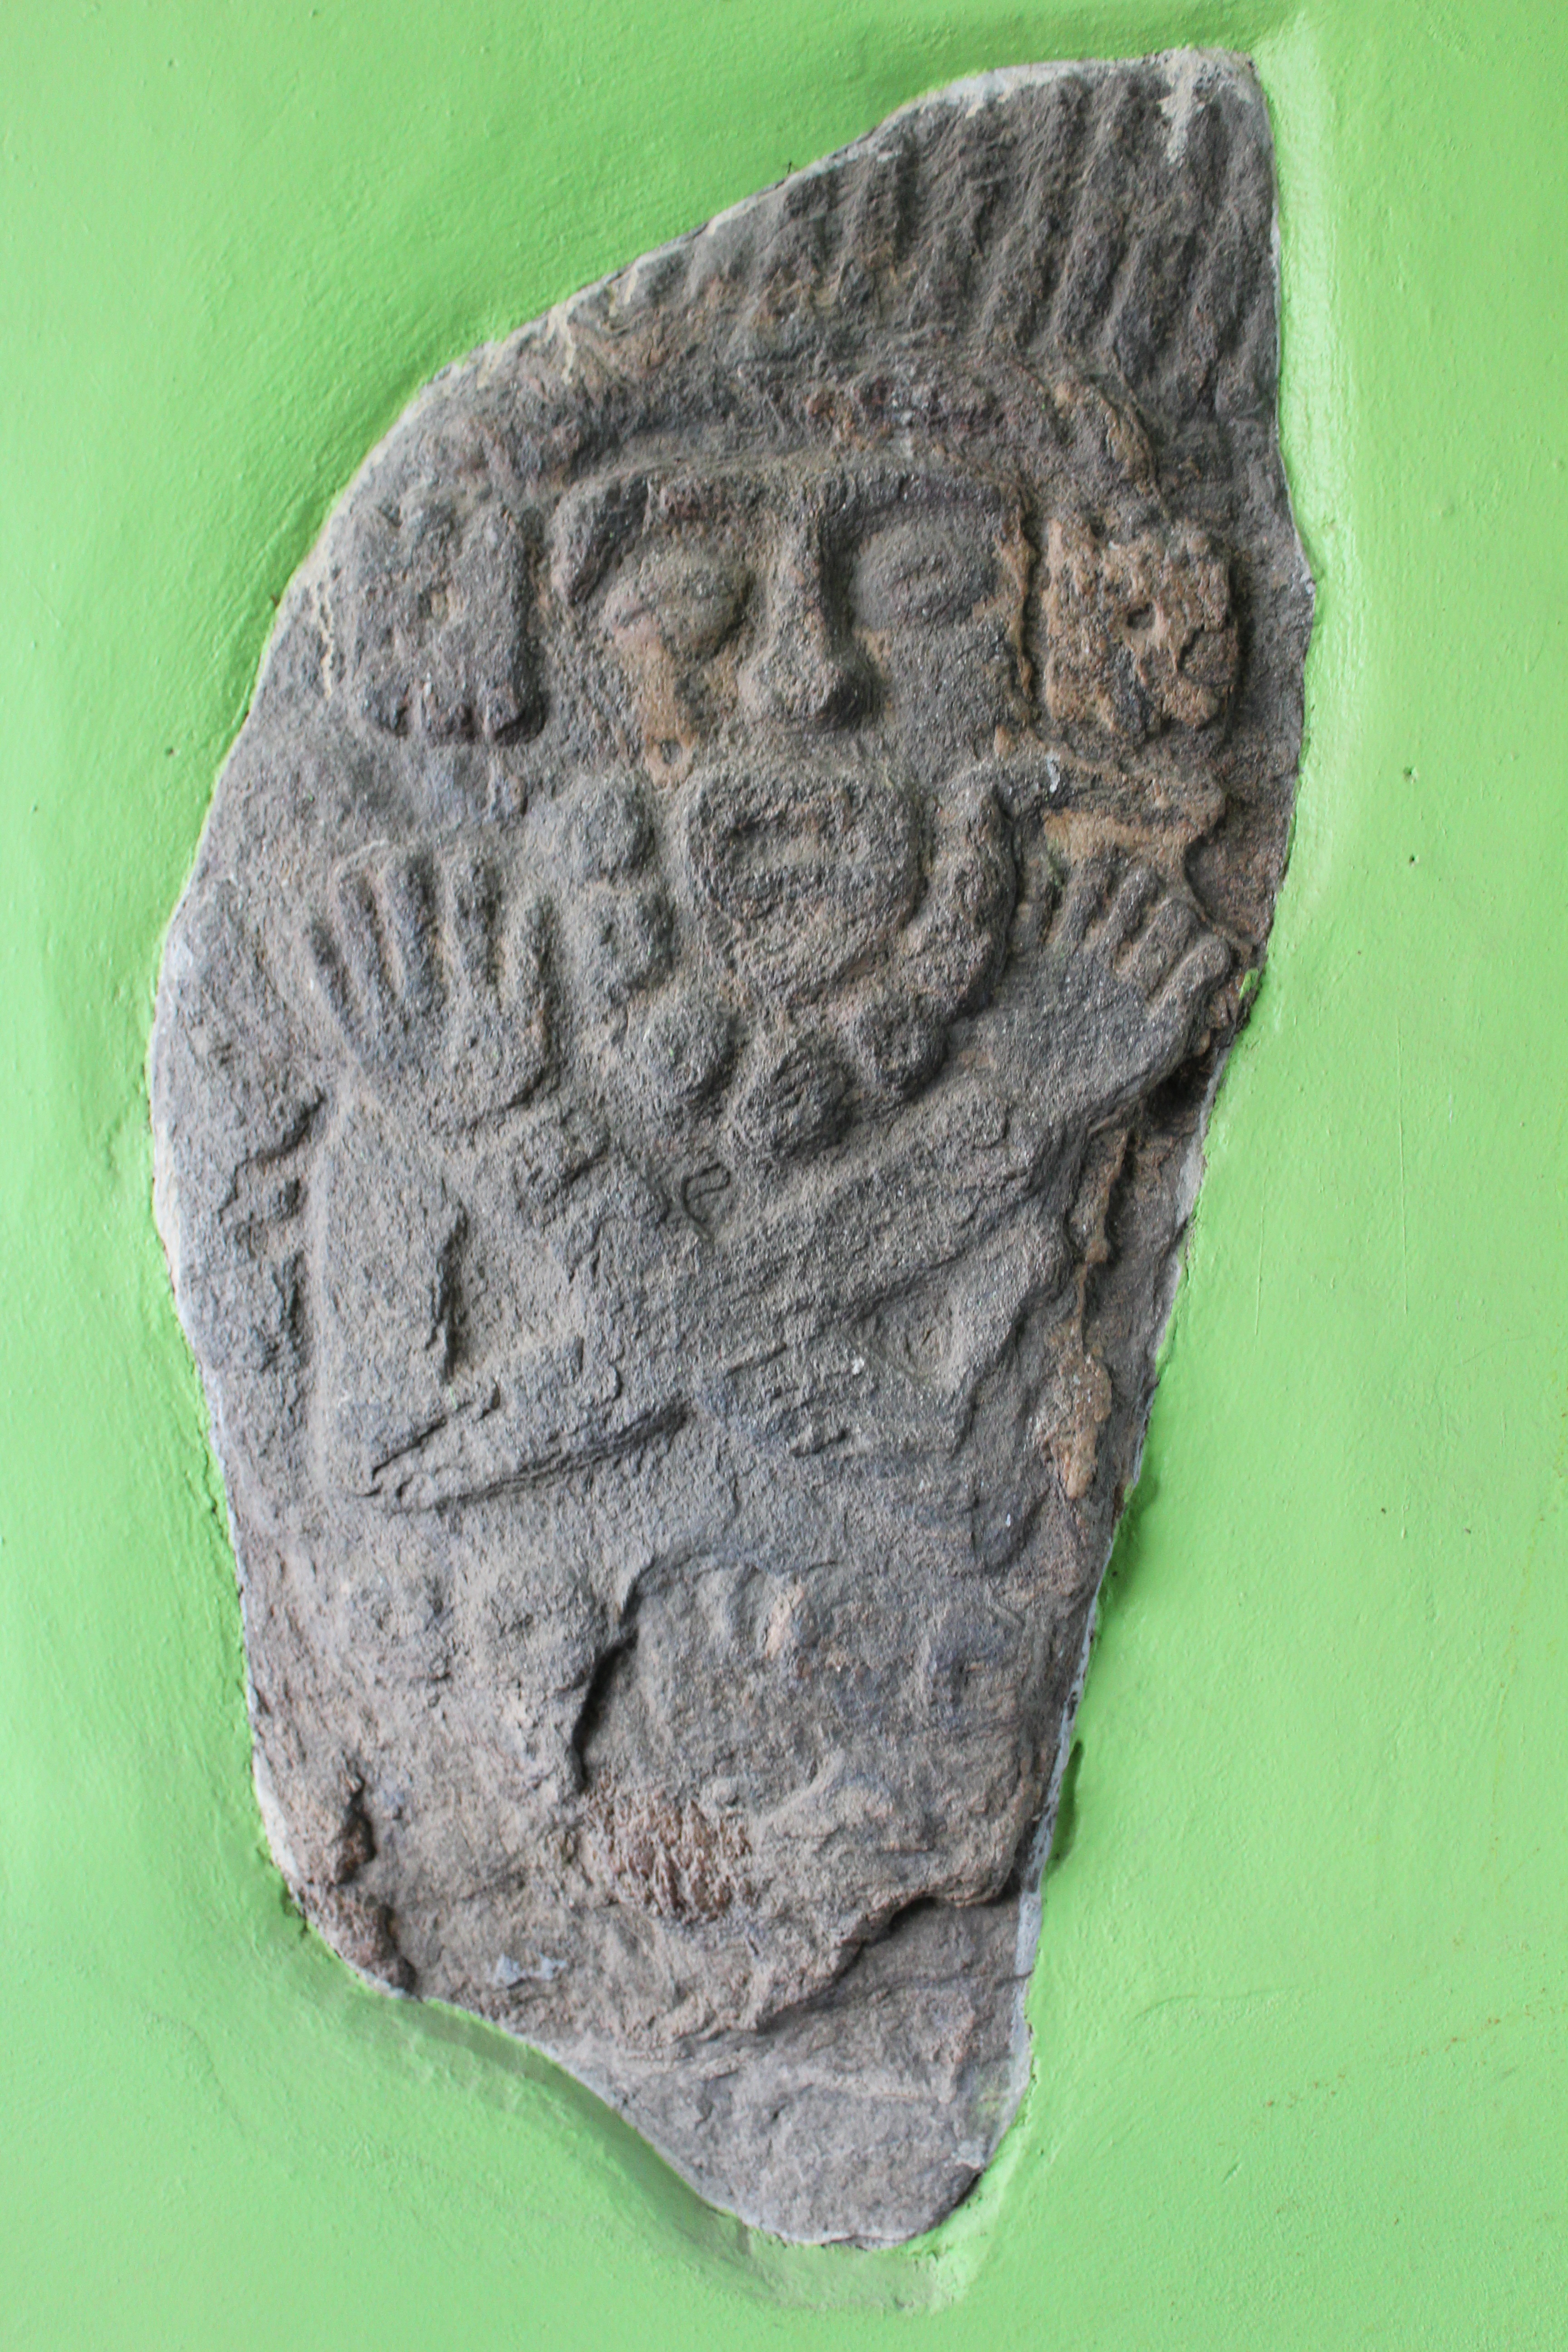
hand, rock, leaf, money, art, geology, mexico, currency, organ, estela, indian, mexican, indigenous, oaxaca, chatina